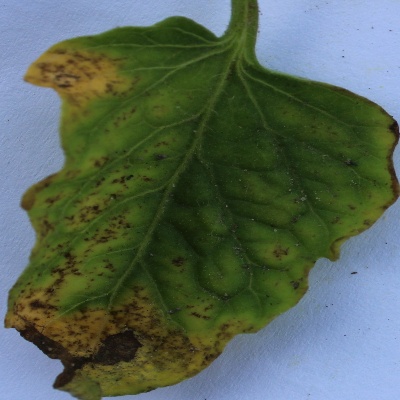
Crop: Tomato
Condition: septoria leaf spot